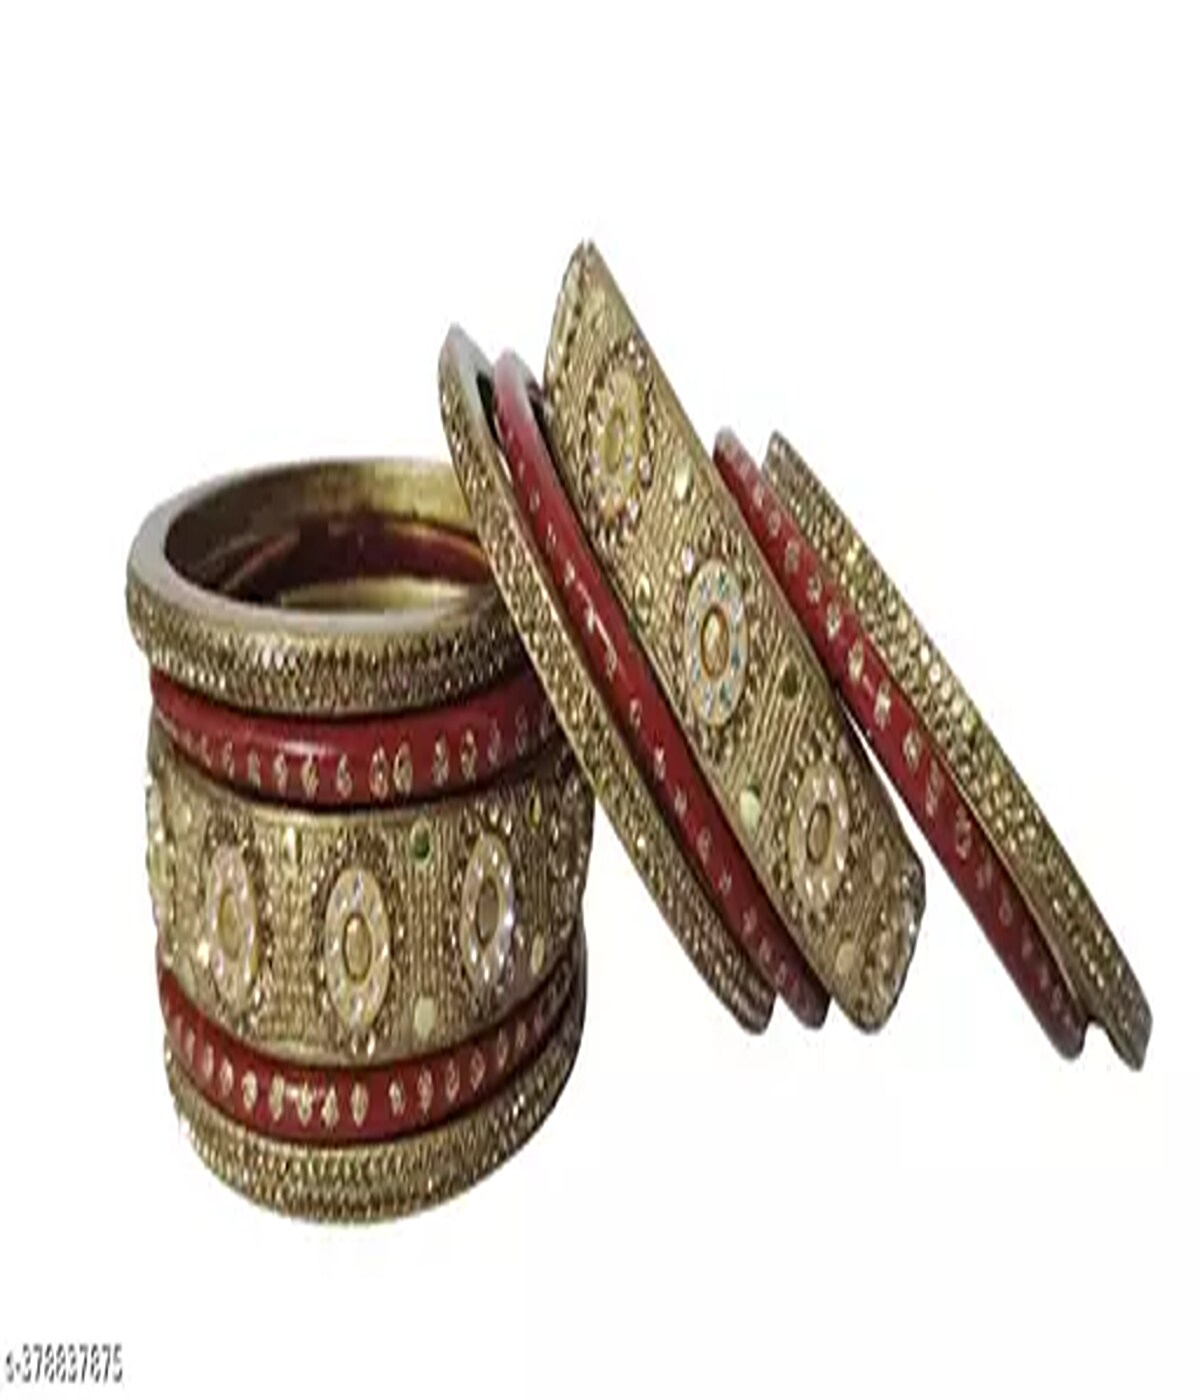
NAVSUBH Bangles/Kada Set With Beautiful Golden Stone (Karwa Chauth Special) For Women & Girls - (Set Of 20 Bangles-Size-2.6-Multicolor3
Type: Bangles
Brand: NAVSUBH
Price: Rs. 1580
NAVSUBH Indian Rajasthani Ethnic Golden Stone Brass Kada Bangles for Women